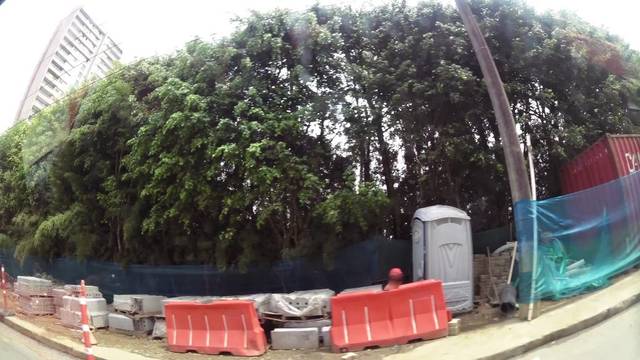
Region: Colombia
Coordinates: 6.201, -75.565